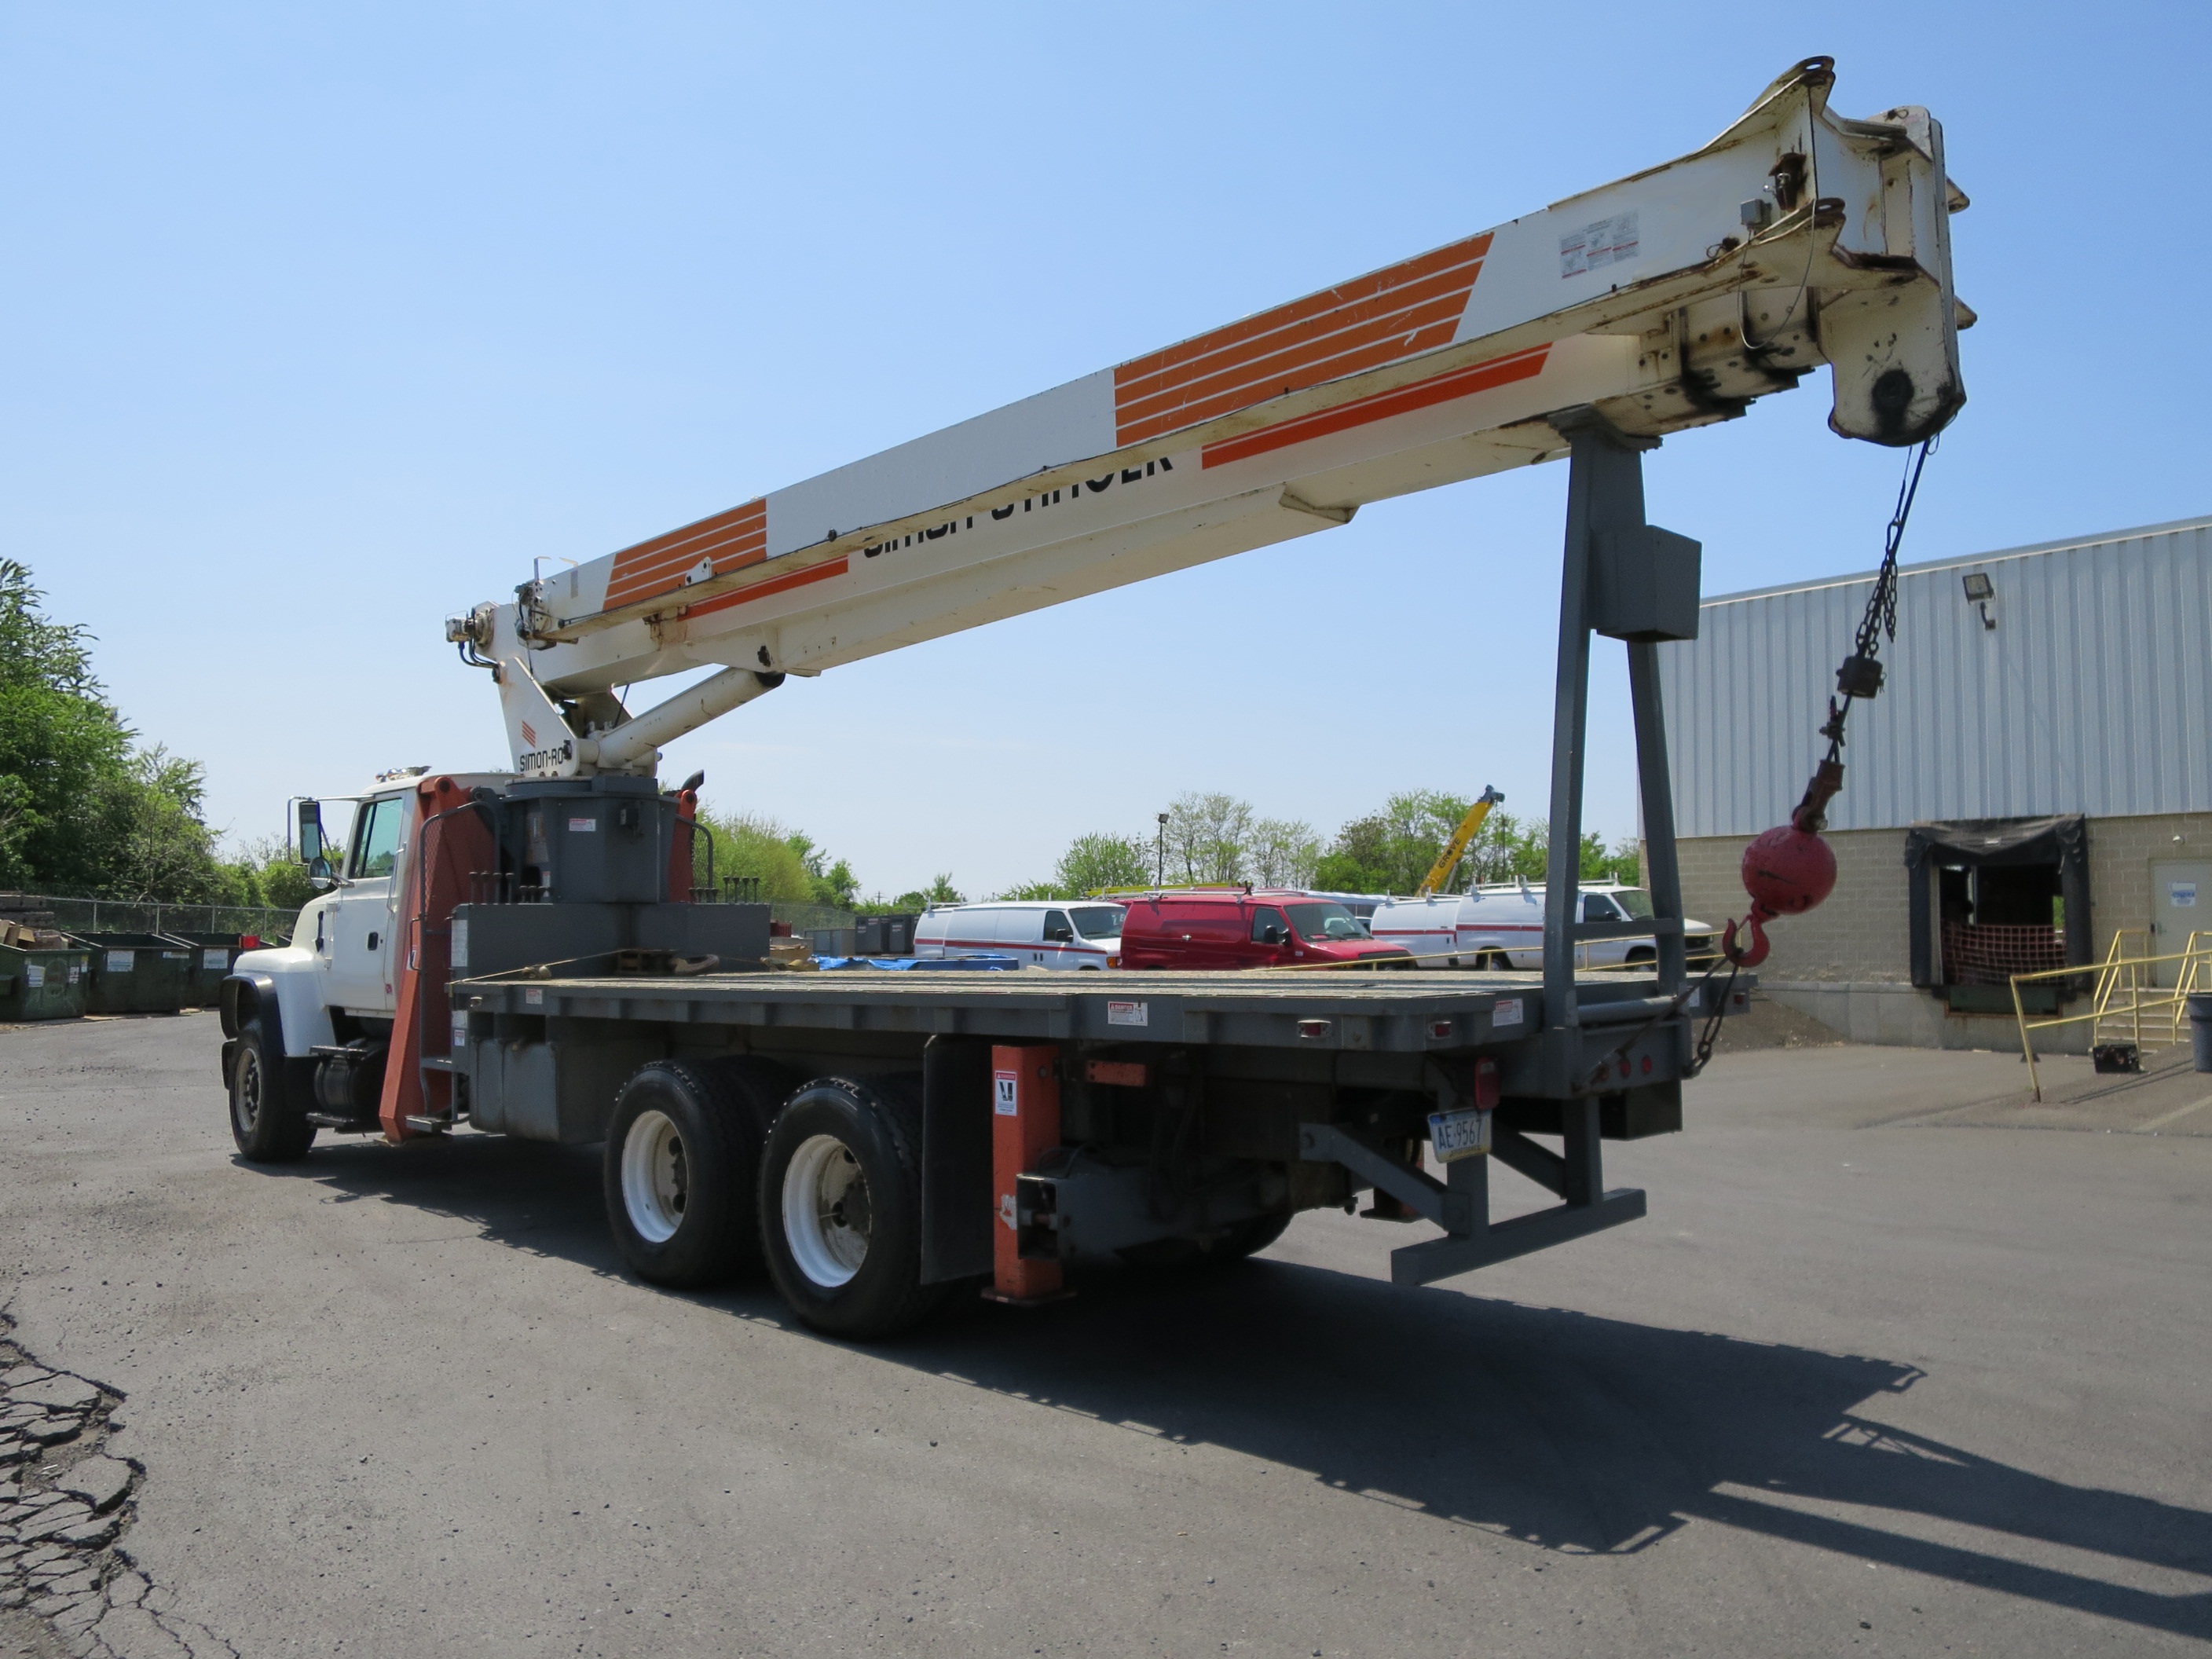
asphalt, transport, construction, vehicle, crane, commercial vehicle, construction equipment, land vehicle, boom truck